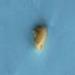
Maize quality: Bad